Muhammad al-Maghili

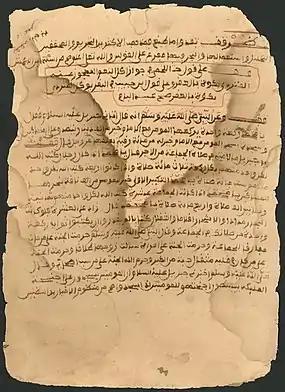
Askia's Questions and Al-Maghili's Answers

Al-Maghili arrived at the court of Gao around 1498, a pivotal time in the history of the Songhai Empire. The ruler of the empire, Askia Mohammad Turi, had just established the Askia dynasty in 1493, and was looking to legitimize his political and religious authority. After toppling the previous Sonni dynasty, which was seen as neglecting Islamic law and practices, the religious identity of the Askia dynasty was split between the authorities of Timbuktu, Gao, the rising clerics within the Askia dynasty, and the newly arrived Al-Maghili. Even after Al-Maghili expressed his views, Askia Mohammad Turi retained a degree of tolerability that was present within Sudanic Islam. Around this time Al-Maghili wrote the “Replies”, a series of seven questions, some of which had several parts, asked by Askia Mohammad after his return from Hajj, and answered by Al-Maghili. Answers indicate condemnation of the previous ruler of the Sonni dynasty, and therefore legitimization of the Askia dynasty, along with criticism of the local Islamic faith and their clerics. Other topics range from slavery, government, taxation, inheritance, relationship of scholars to the state, instances in which jihad could be declared, the grounds on which one could be considered an unbeliever. Unheard by many Muslims scholars of the time, Al-Maghili solidifies the idea of revolution in the Muslim state, in which jihad could be declared by Muslims to depose of a Muslim government. The real impact of the "Replies" was not as widely felt in Songhai but throughout history, in times of civil and religious strife, where Al- Maghili's rigid opinions provided answers and stability. However, Askia Mohammad Turi, who had just returned from Hajj, viewed the state of Islam in his lands as being distorted, and was quick to build on and listen to Al-Maghili's ideas. This influence over the political and religious matters of the Songhai ruler allowed Al-Maghili to enact a massacre of Mafusa clerics. The Mafusa are a Berber tribe that formed a majority of the population in the city of Timbuktu and upheld its religious authority. Al-Maghili's influence in Gao would come to an end after hearing of the murder of his son, Abd Al-Jabbar, at the hands of Tuati Jews. Hearing of the murder, Al-Maghili convinced Askia Mohammad Turi, to arrest all Tuati Jews in the area, but Al-Maghili was reprimanded by the Qadi of Timbuktu, Mahmud b. Umar, who secured the release of the Tuati's. Wanting to depart to Tuat as soon as possible, Al-Maghili loses his influential role at court, allowing Timbuktu to take its place as the religious authority in the Songhai Empire for the time being.